Historiography of the Battle of France

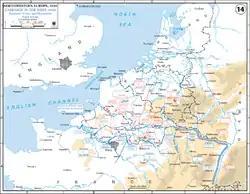

In 2006, English historian Adam Tooze wrote that the German success could not be attributed to a great superiority in the machinery of industrial warfare. German rearmament showed no evidence of a strategic synthesis claimed by the supporters of the blitzkrieg thesis. There had been an acceleration in war spending after 1933 but no obvious strategy or realistic prediction of the war Germany would come to fight. The huge armaments plans of 1936 and 1938 were for a big partially mechanised army, a strategic air force and an ocean-going fleet. In early 1939, a balance of payments crisis led to chaos in the armaments programme; the beginning of the war led to armaments output increasing again but still with no sign of a blitzkrieg concept determining the programme. The same discrepancy between German military-industrial preparations and the campaign can be seen in the plans formed for the war in the west. There was no plan before September 1939 and the first version in October was a compromise that satisfied no-one but the capture the Channel coast to conduct an air war against Britain, was apparently the purpose determining armaments production from December 1939.